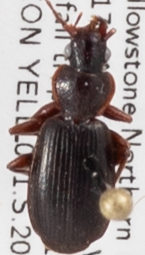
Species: Cymindis cribricollis
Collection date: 2018-08-09
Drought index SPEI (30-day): -1.106
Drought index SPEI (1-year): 1.45
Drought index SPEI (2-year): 0.9